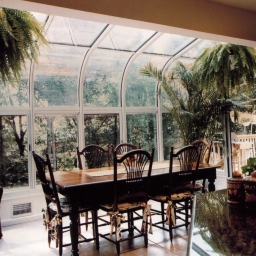
Room type: dining_room